Alexis Sánchez

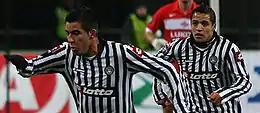
Sánchez (right) and fellow Chilean Mauricio Isla in a UEFA Cup match against Spartak Moscow in 2008

The next season, Sánchez played an important role for Udinese in the Coppa Italia, being a key player in the team that eliminated Milan, assisting Gökhan Inler for the winning goal. In the semi-final second leg, Sánchez was the man of match after playing a successful game against Roma, including scoring his first Coppa Italia goal in the 81st minute. It was not enough, however, as the aggregate score finished 2–1 in favour of Roma. By the end of this year, Sánchez scored a total of 5 goals (4 at the end of tournament) in 32 appearances.